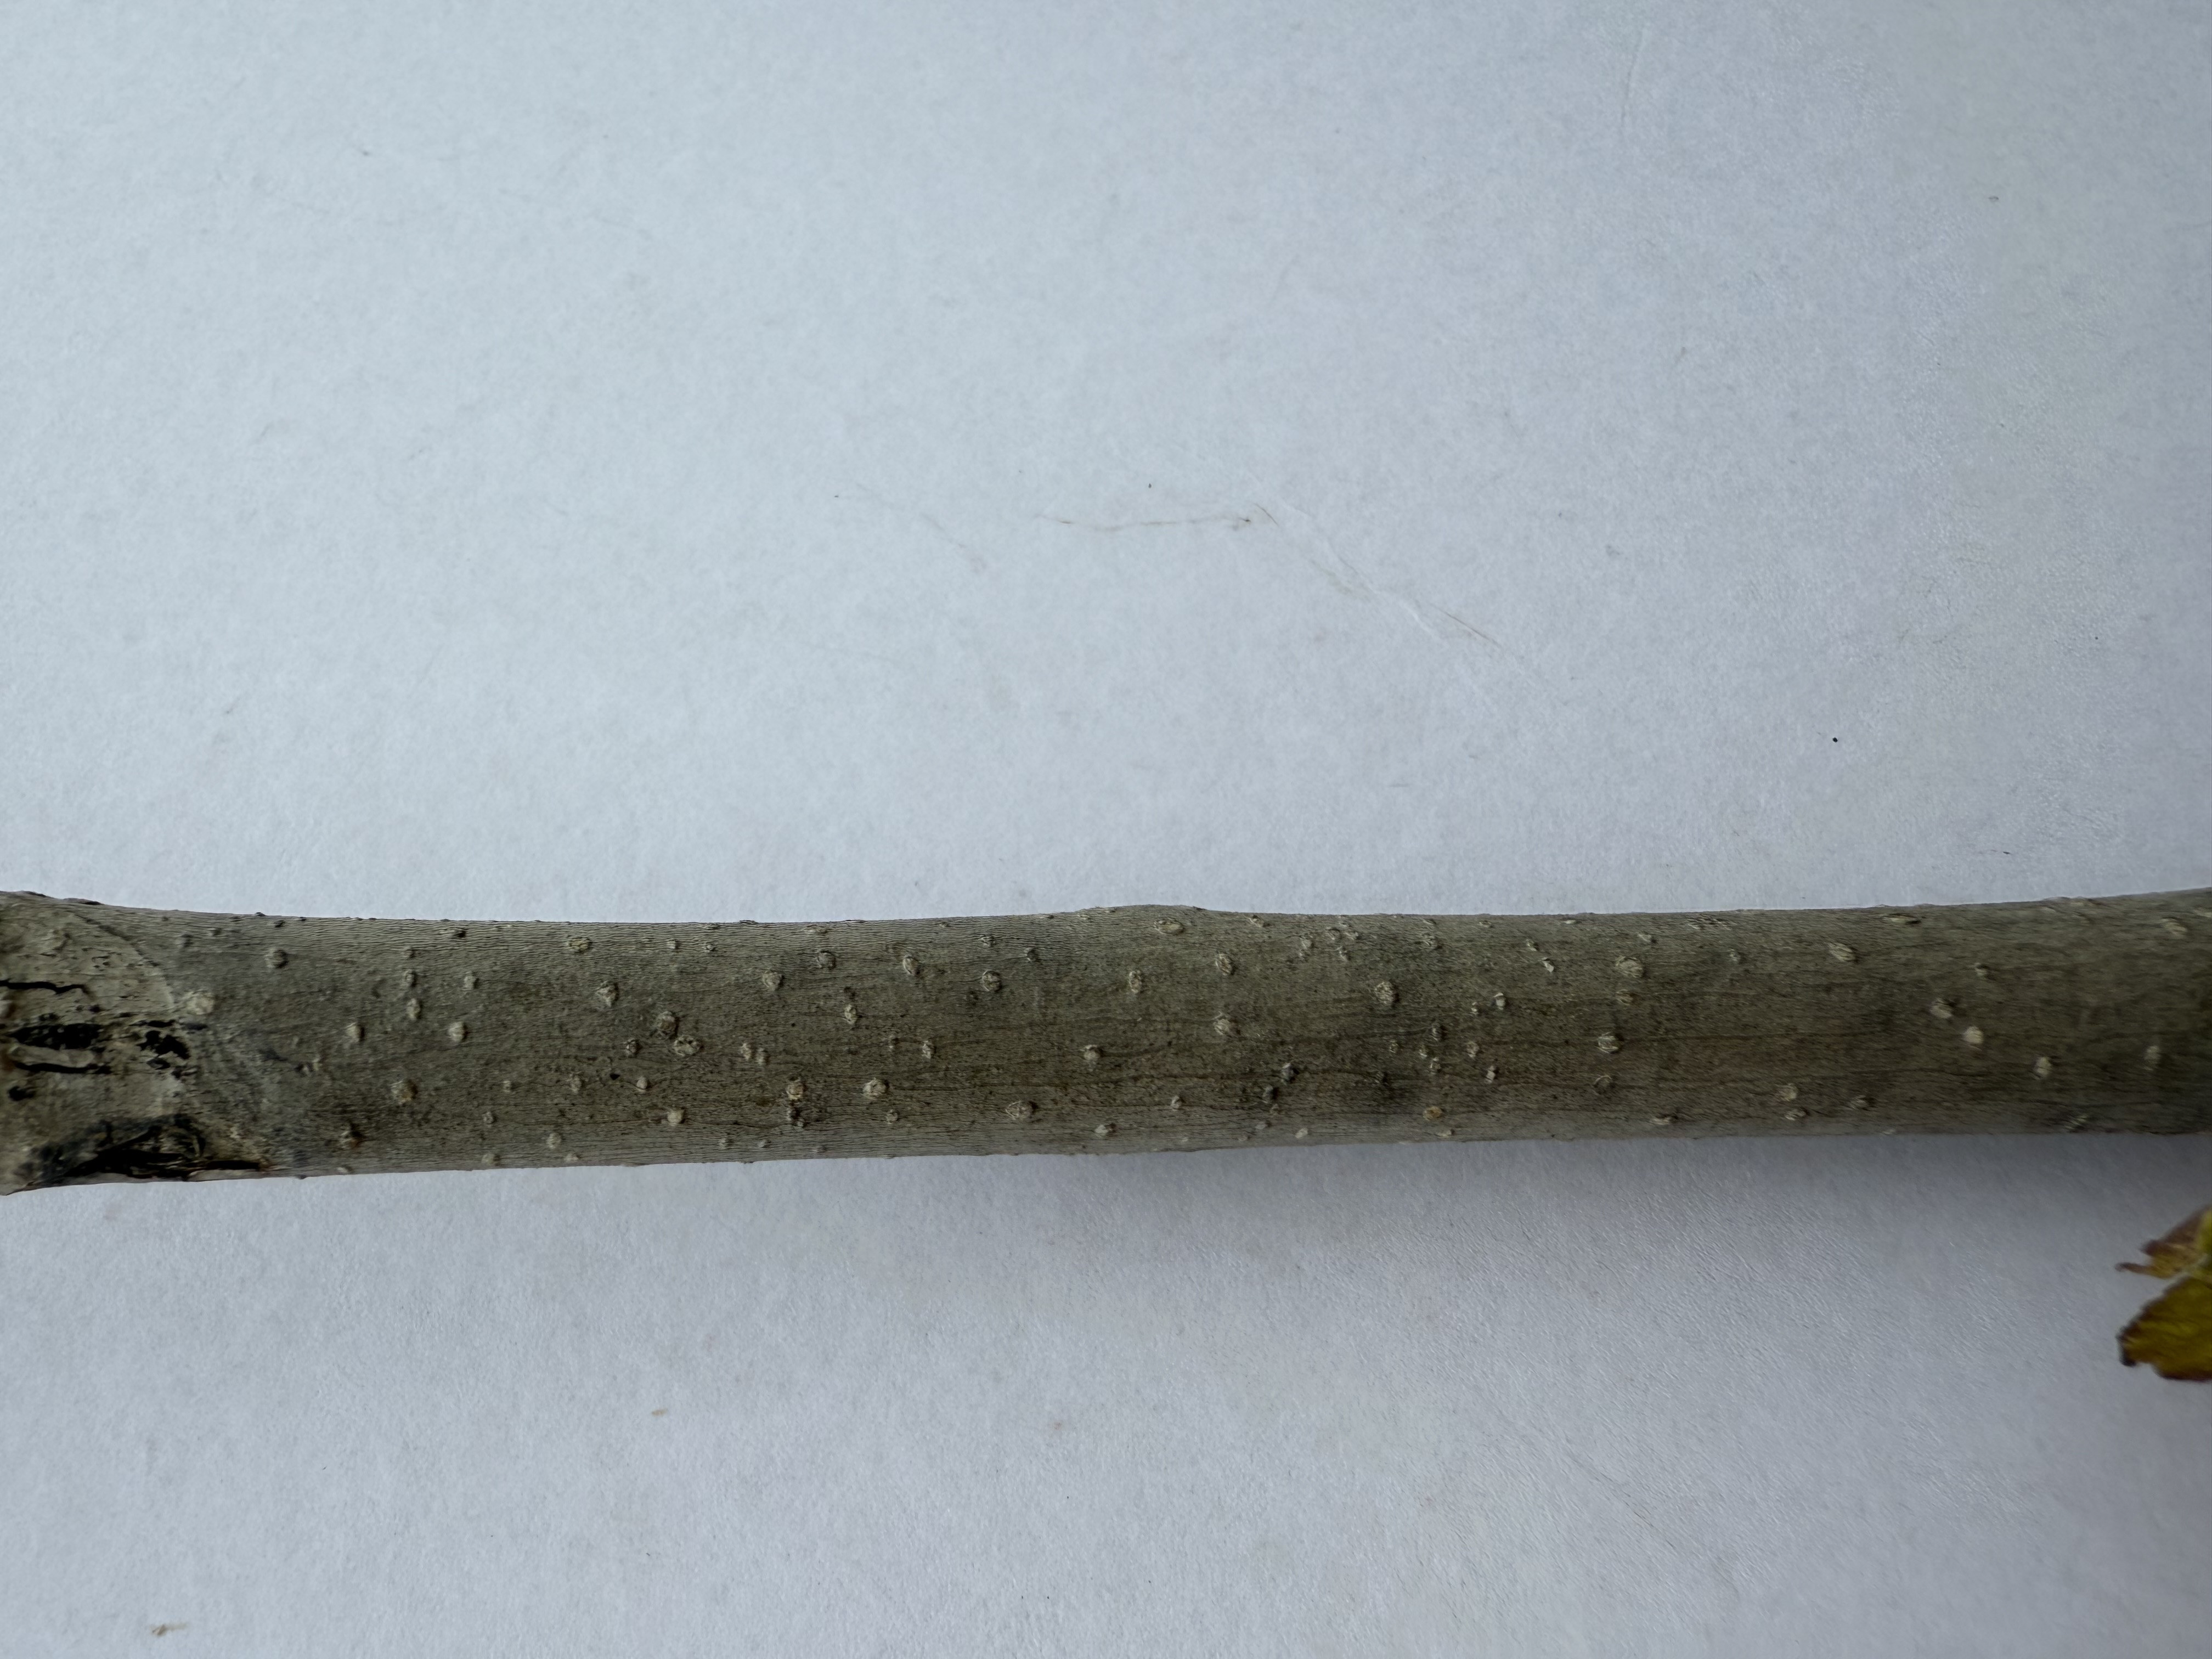
Variety: Black Mulberry